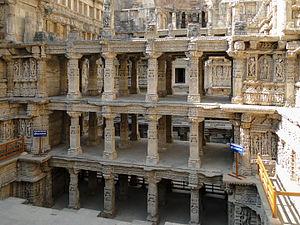
Rani ki vav, Patan, Inde
Patan est une ville de l'État du Gujarat en Inde, chef-lieu administratif du district de Patan. Elle était au Moyen Âge la capitale du Gujarat.